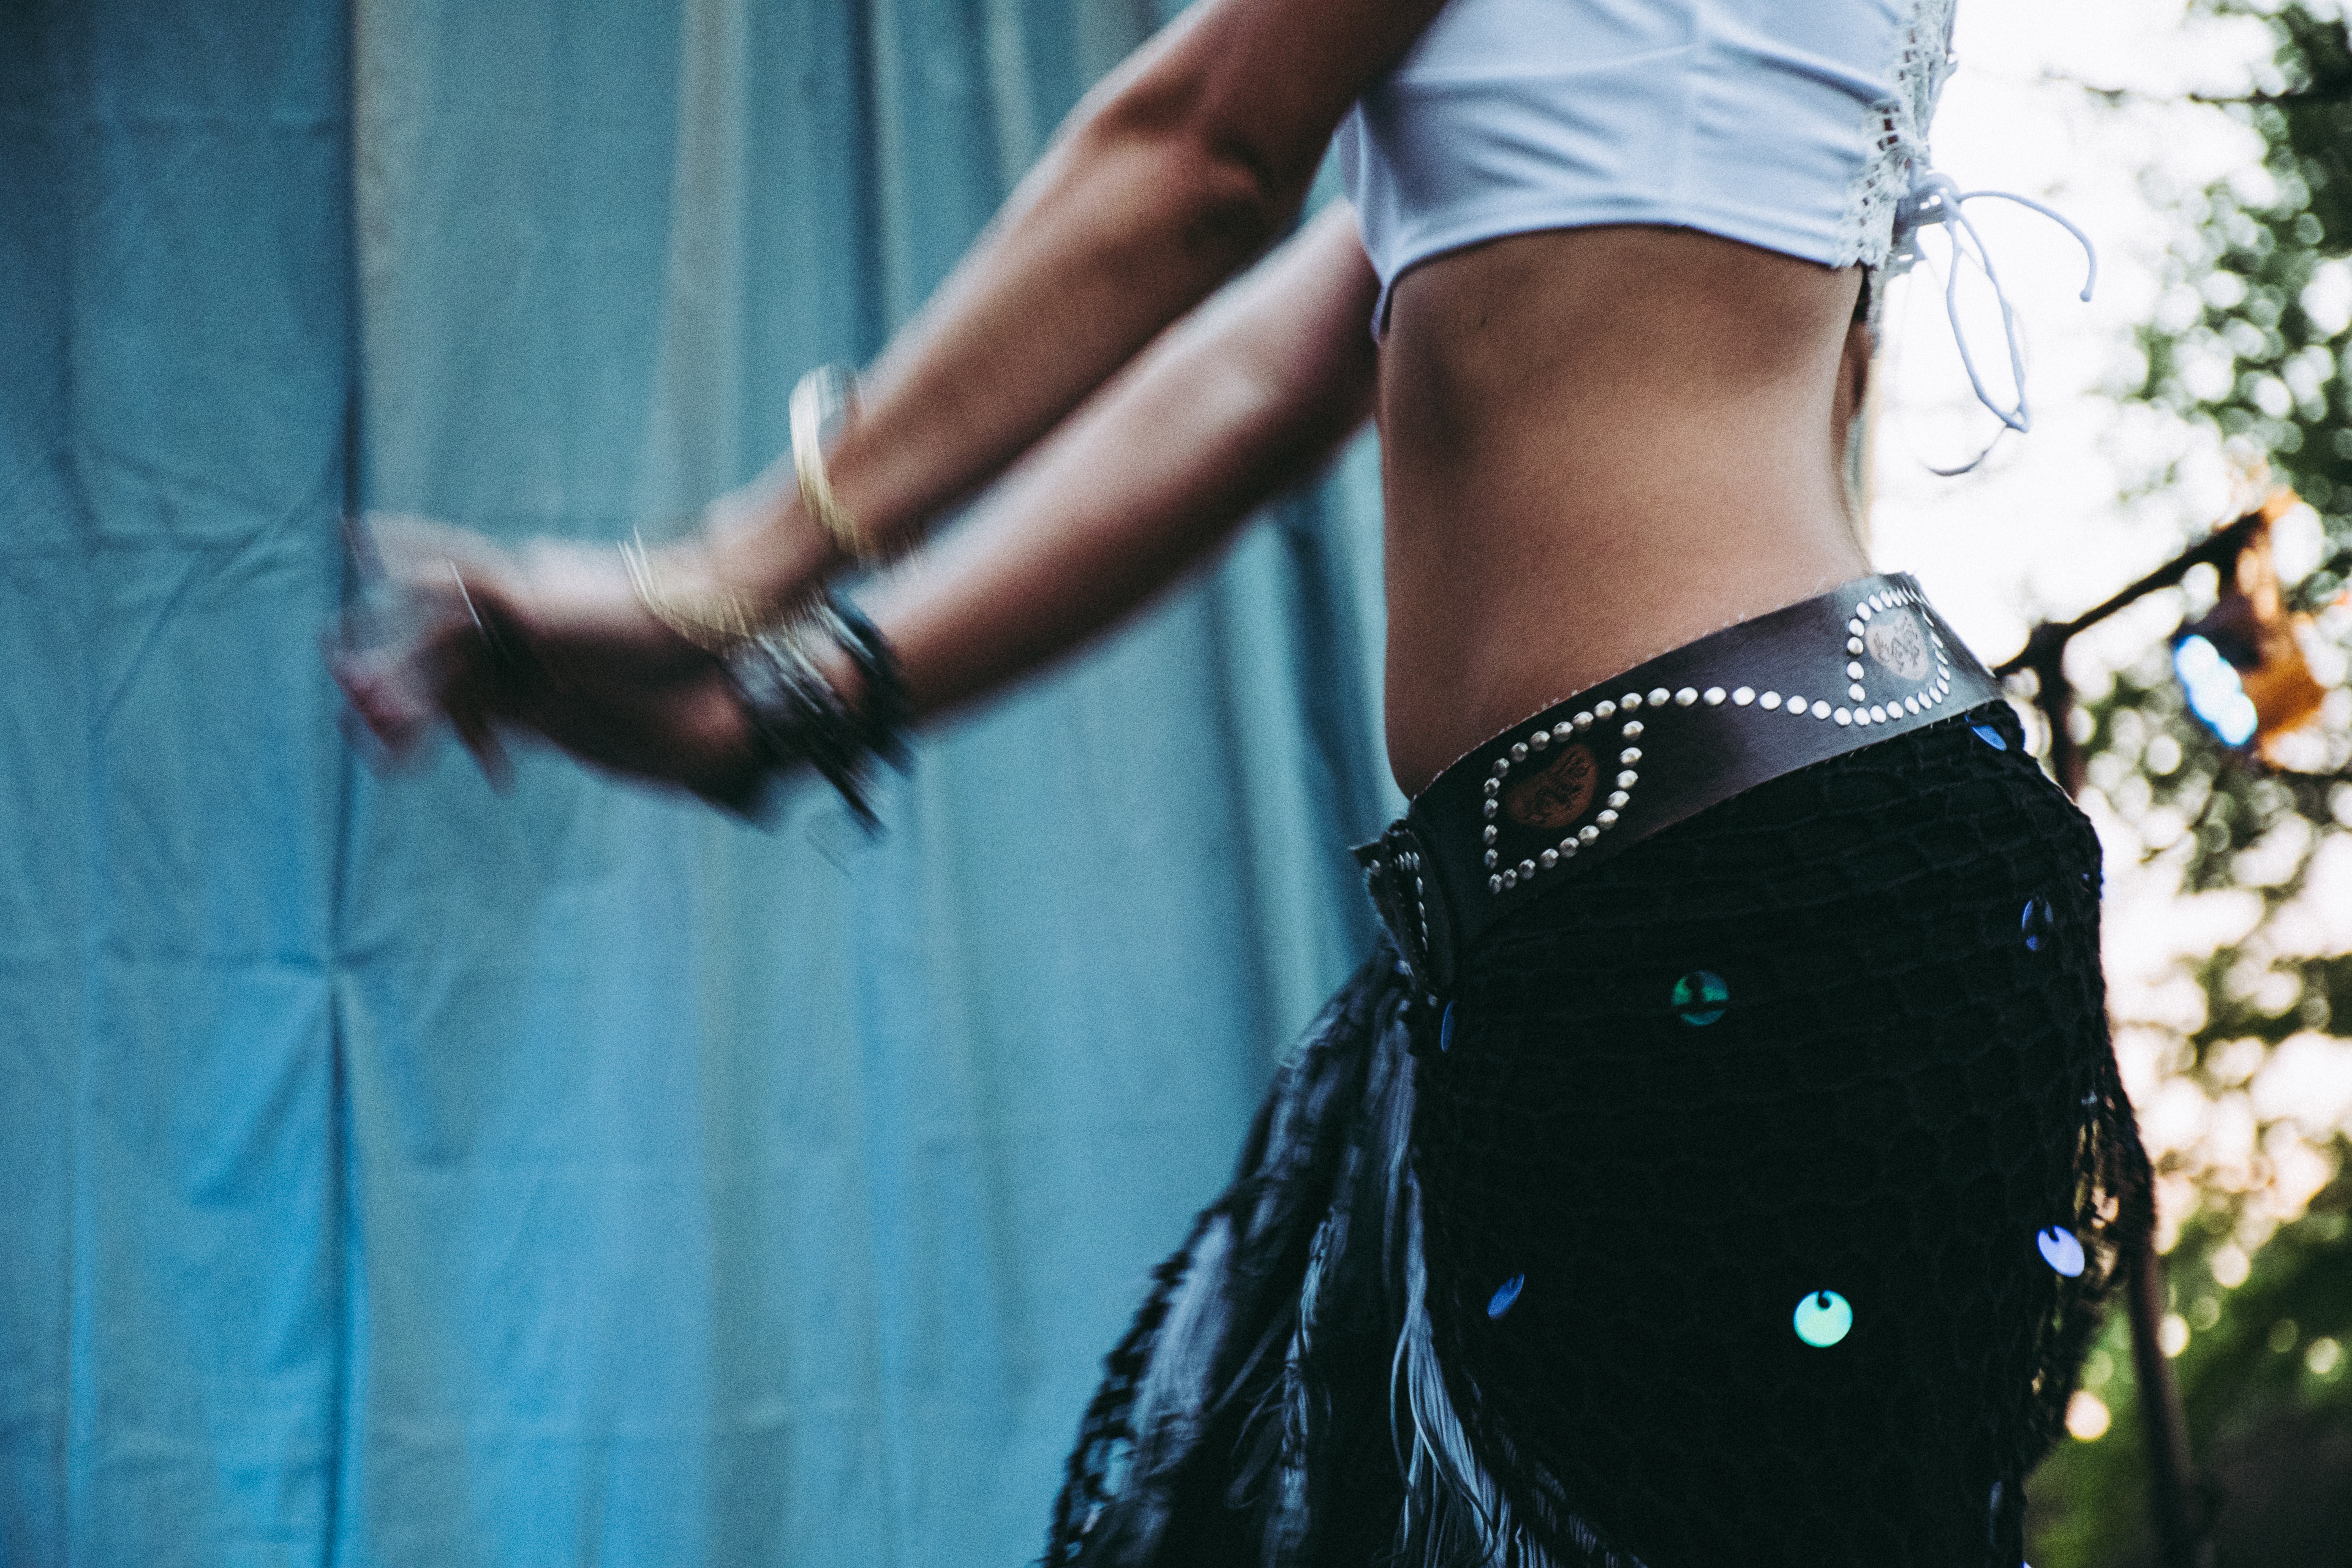
joint, shoulder, hand, muscle, arm, girl, jeans, trunk, abdomen, hip, fun, shorts